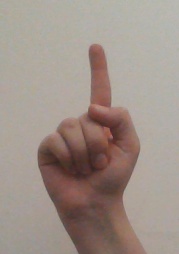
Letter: bb